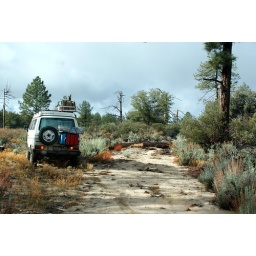
another tree in the road